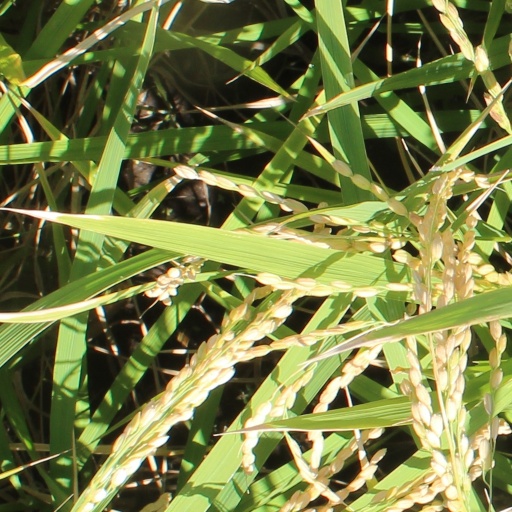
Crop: rice